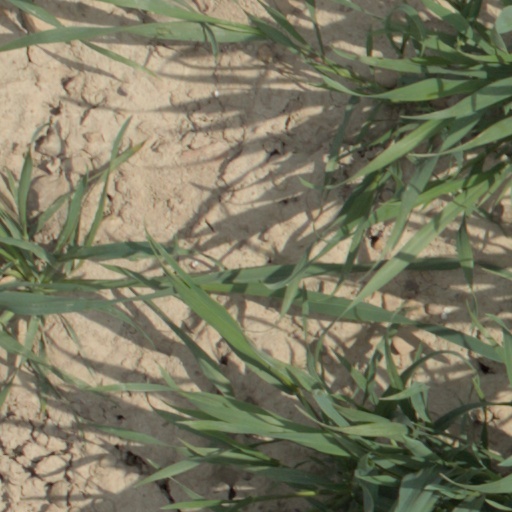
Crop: wheat